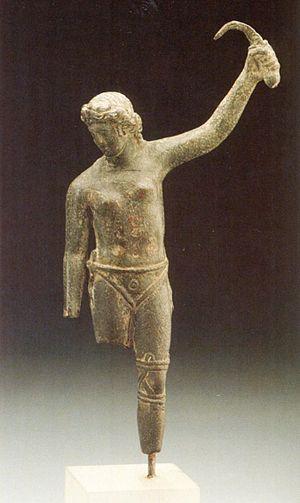
gladiatrice victorieuse brandissant une sica. - musée de Hamburg
La gladiatrice est l'équivalent féminin du gladiateur, un combattant armé qui engageait des duels contre d'autres combattants, ou contre des animaux, afin de divertir les spectateurs dans les arènes lors de la période de la République et de l'Empire romain.